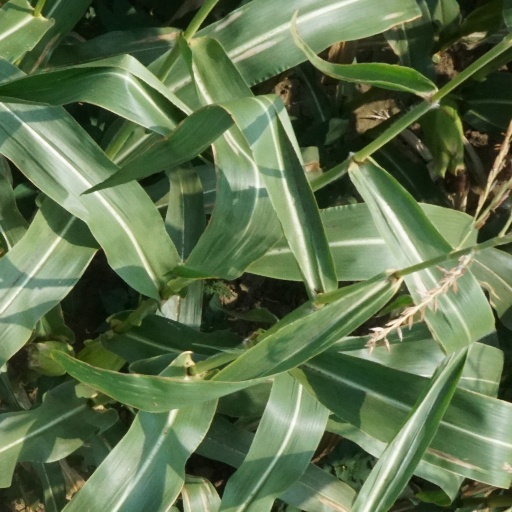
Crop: maize; corn